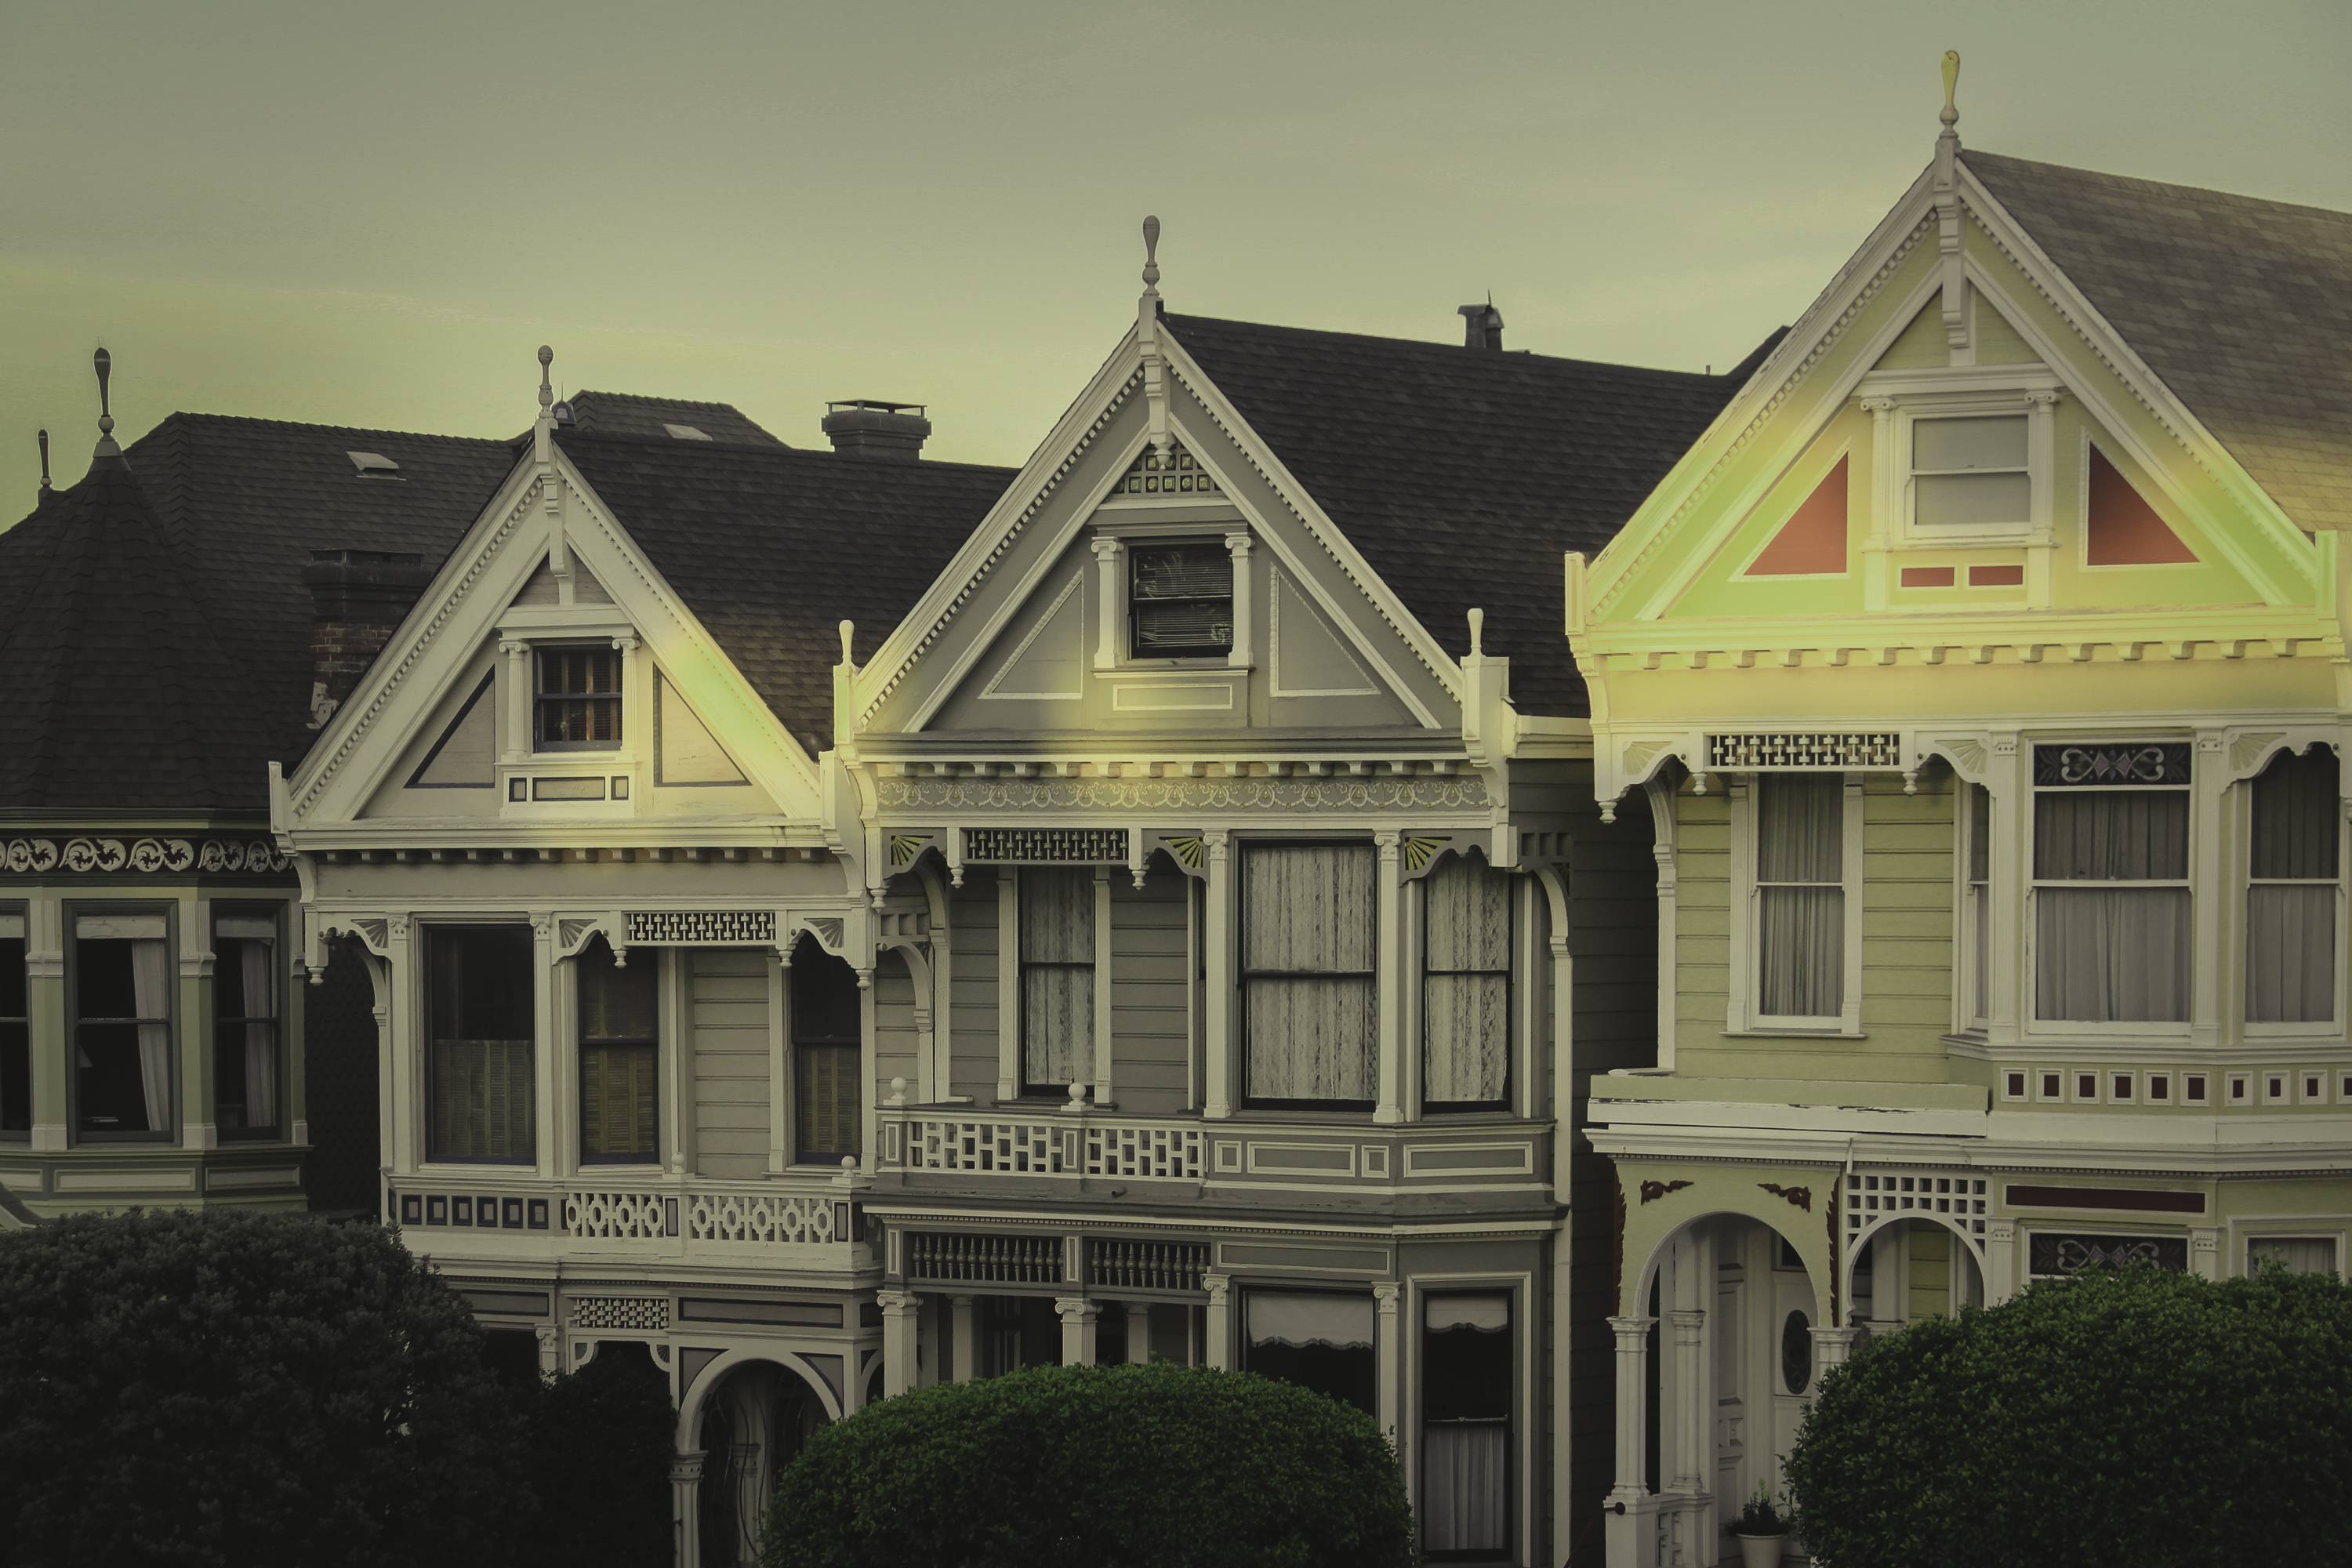
architecture, bridge, mansion, house, building, home, photo, canon, usa, facade, california, sanfrancisco, goldengate, photoshop, estadosunidos, 6d, lightroom, foto, argentina, us, estate, paintedladies, 60d, canonef50mmf14usm, canoneos6d, canonlens, bayarea, rodrigoparedes, buenosaires, 160378, www160378com, sanfranciso, canoneos60d, canoneosrebelt1, canonef1635mmf28liiusm, canonef24105mmf4lisusm, residential area